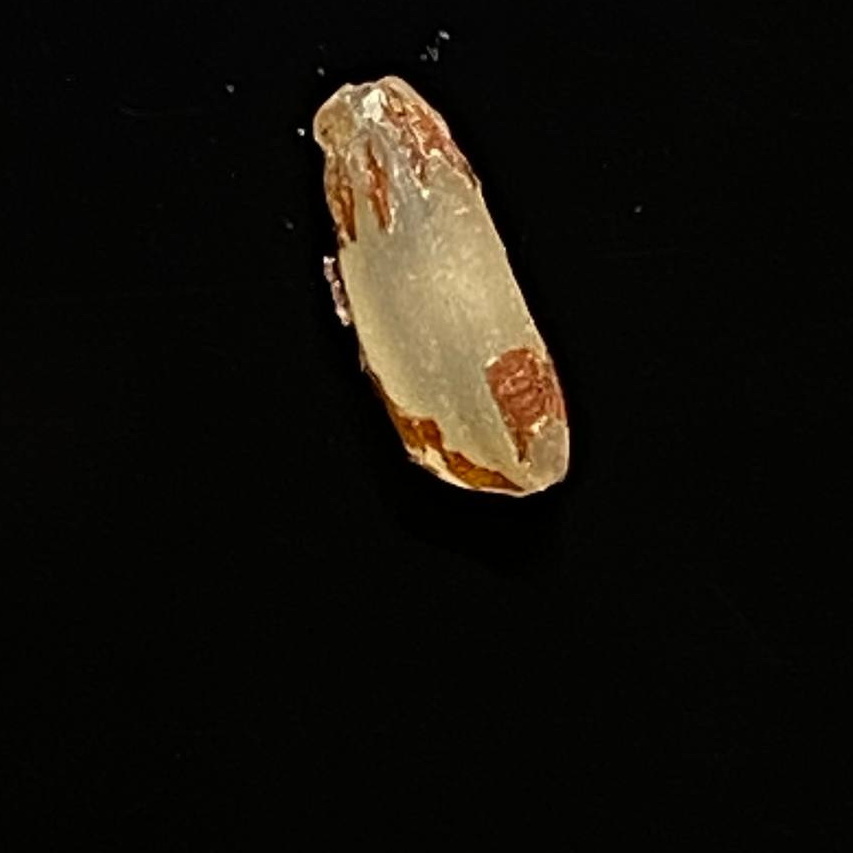
Rice variety: Ganjiya